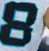
Number: 8